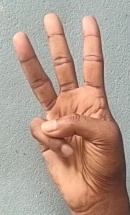
ASL sign: W